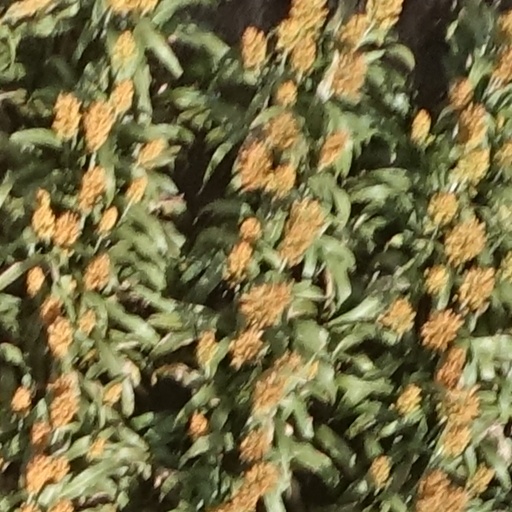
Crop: sorghum